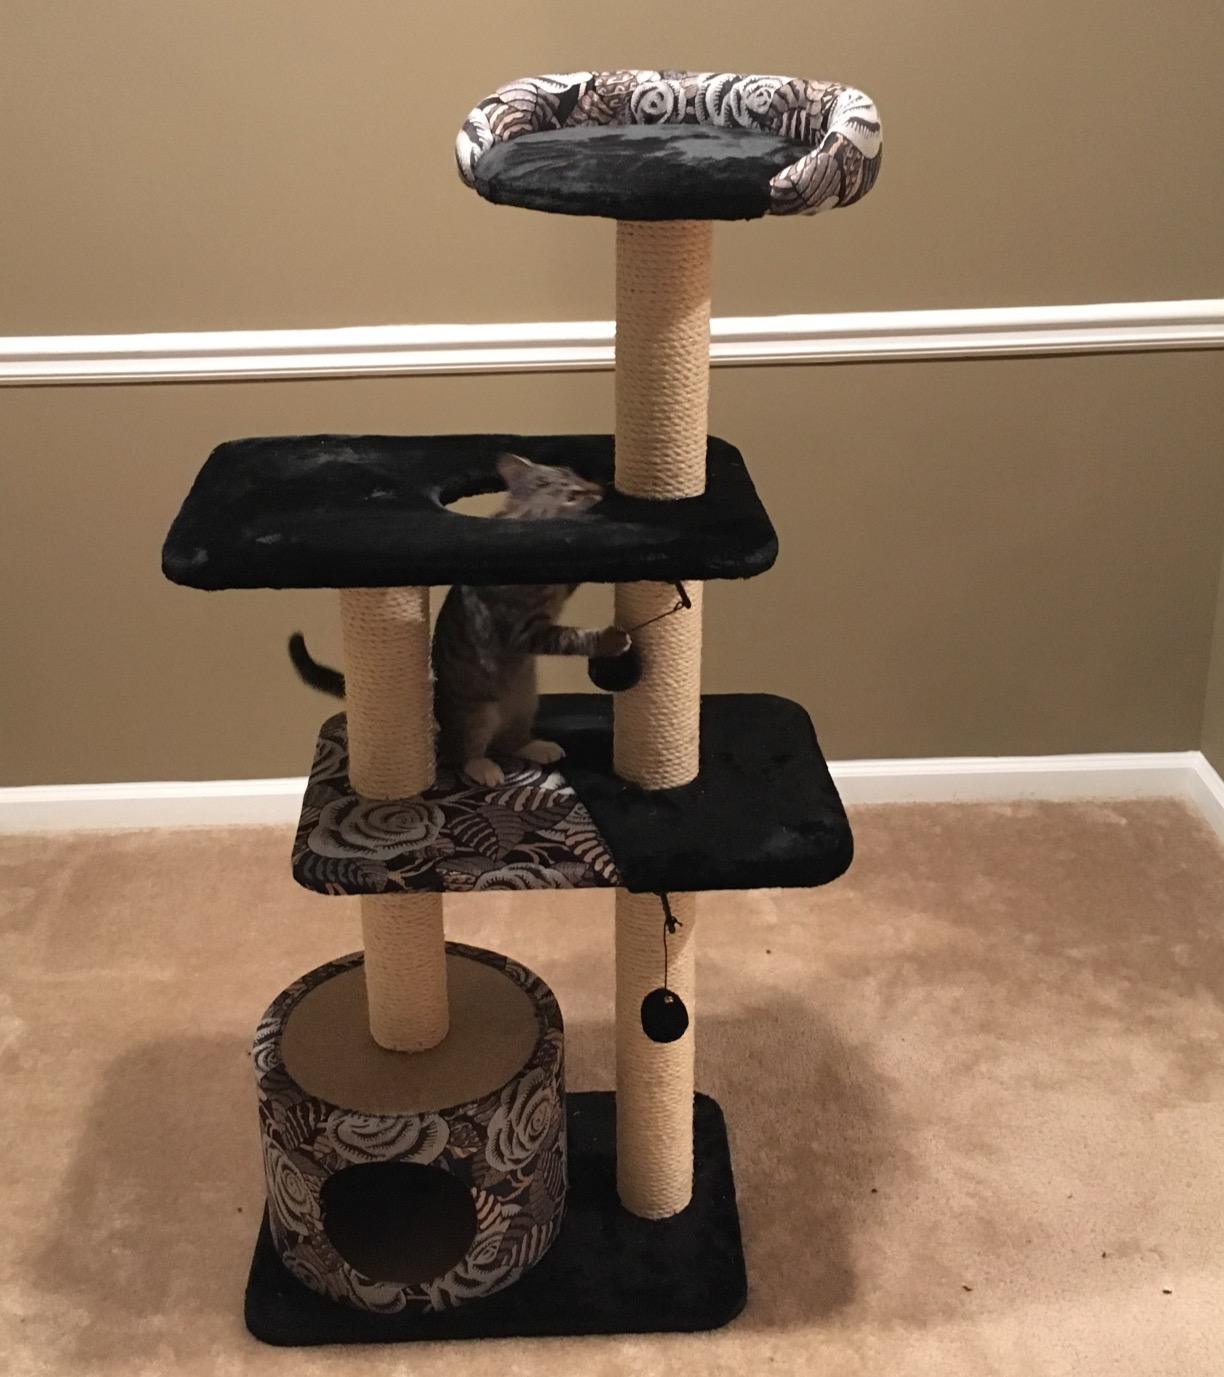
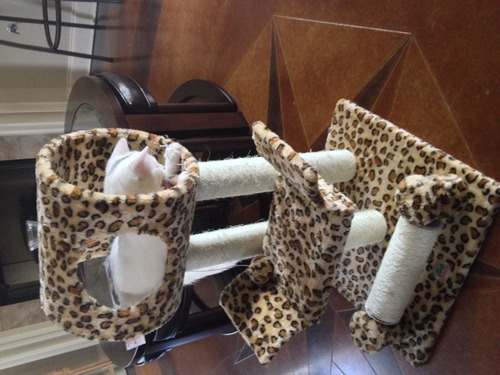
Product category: items_cat tree
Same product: no